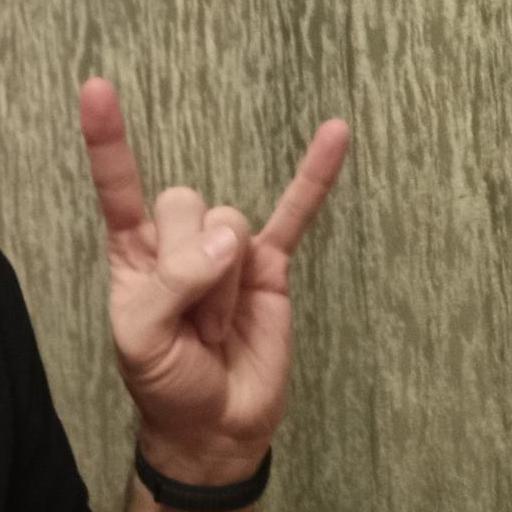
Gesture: rock